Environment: real
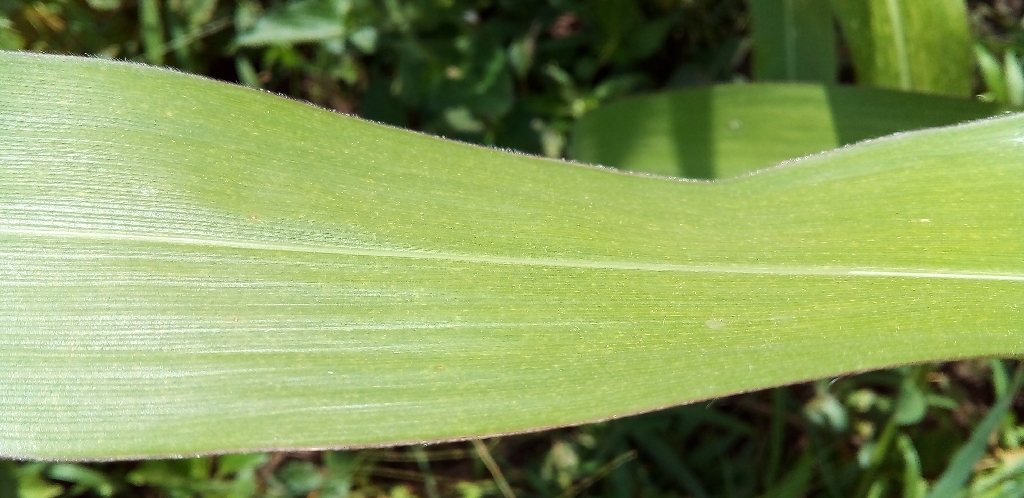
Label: healthy